Sudhir (powerlifter)

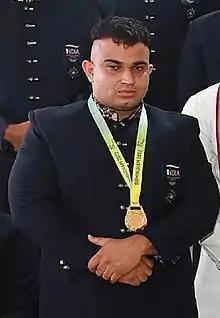

Sudhir (born 27 October 1994) is an Indian Para powerlifter. He won the gold medal at the 2022 Commonwealth Games.